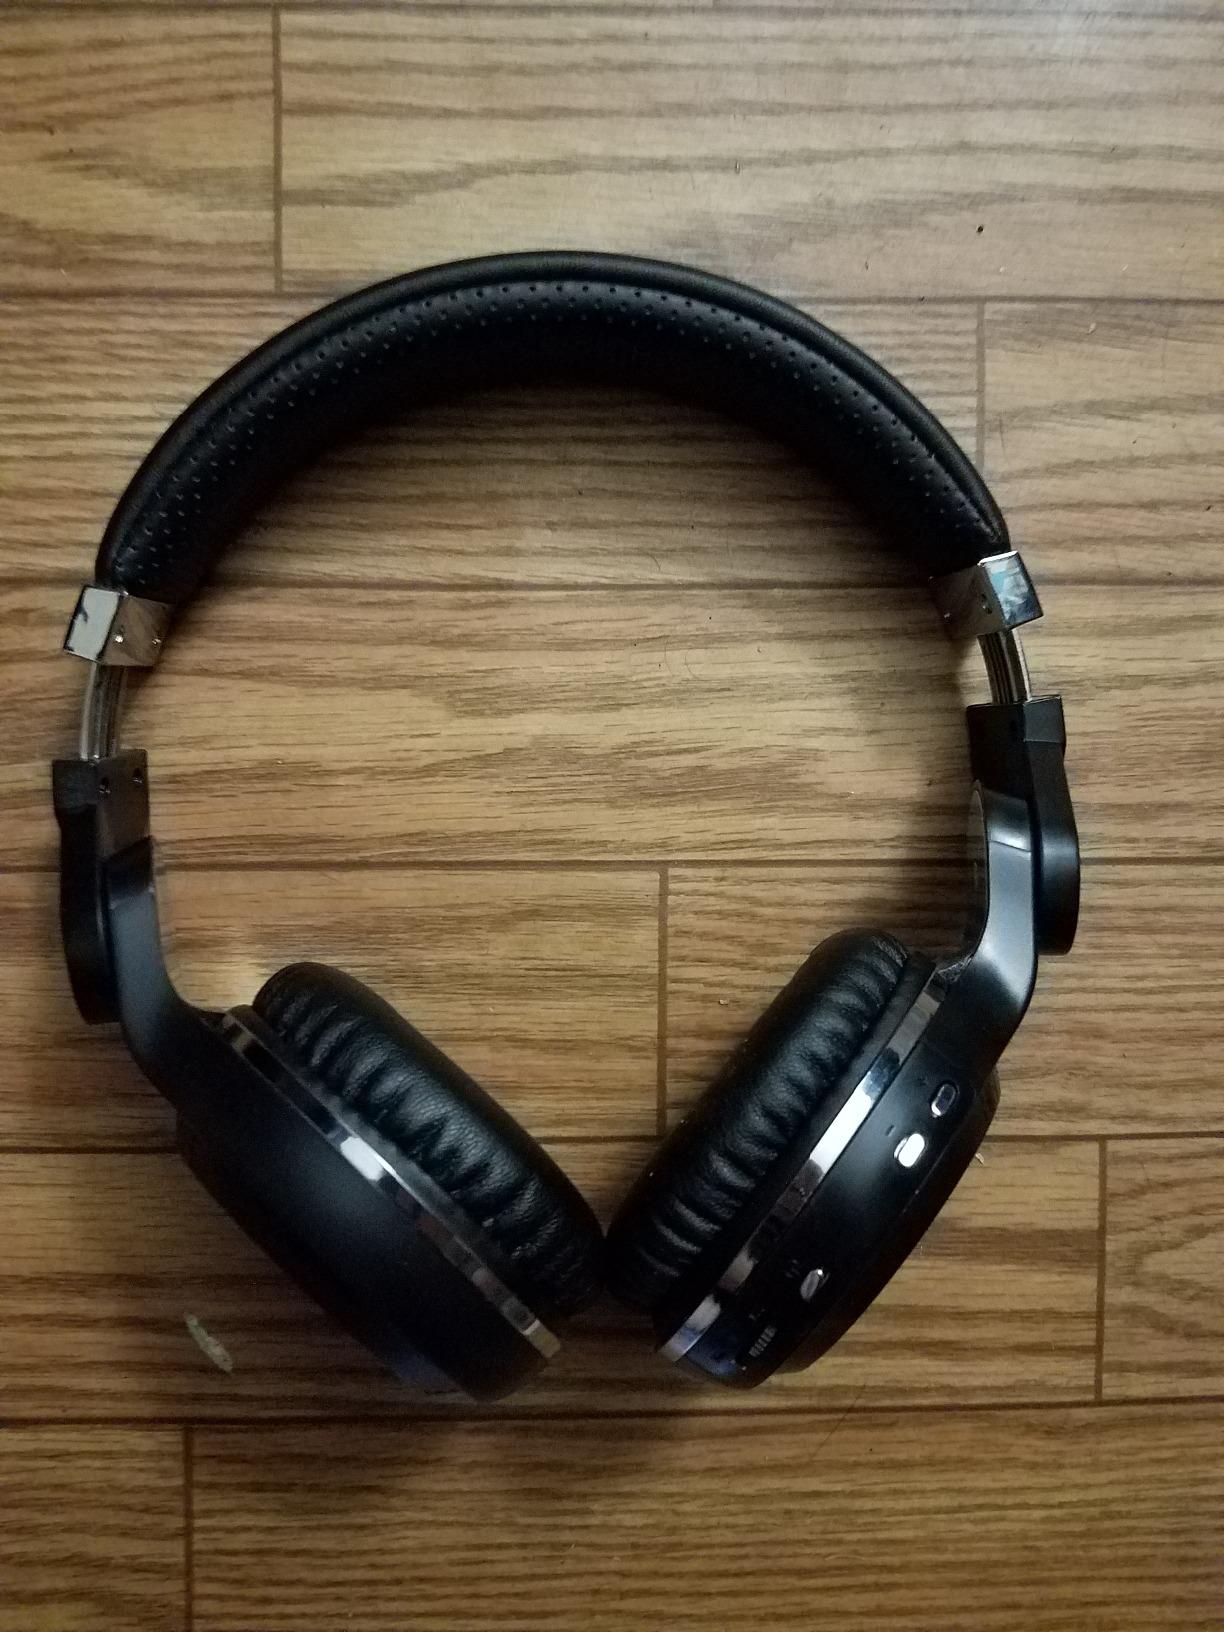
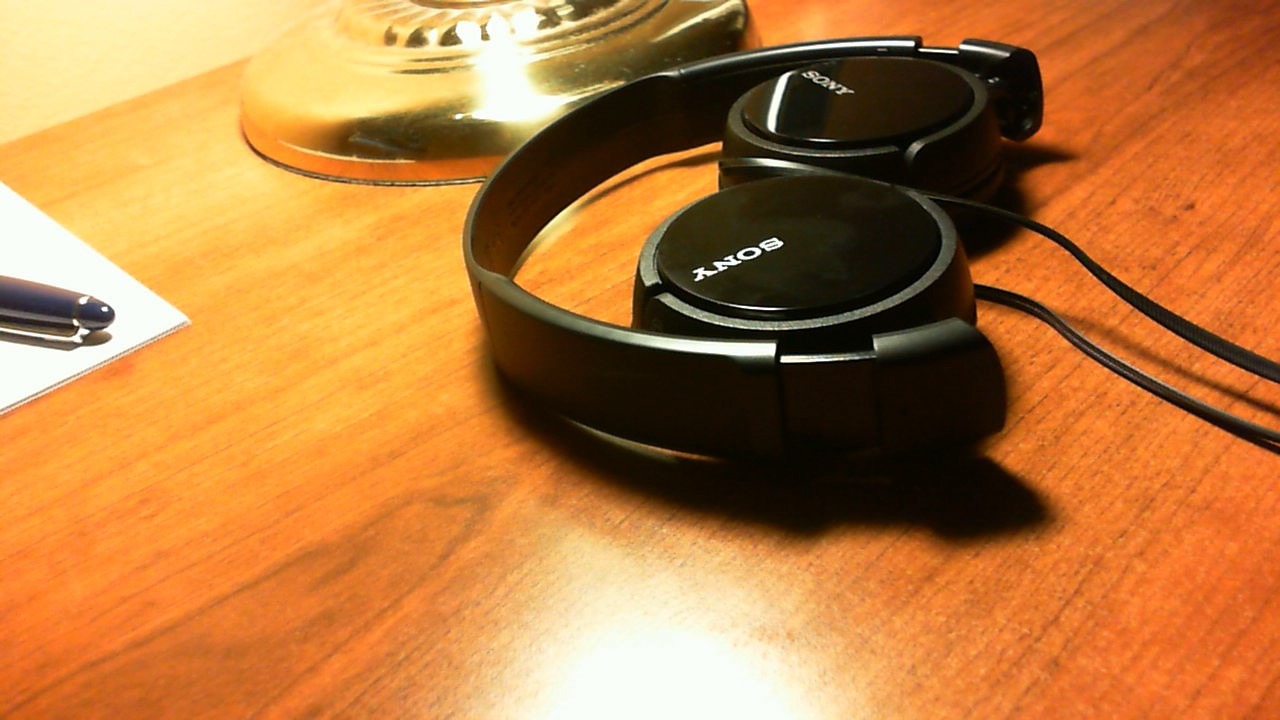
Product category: headphones
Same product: no